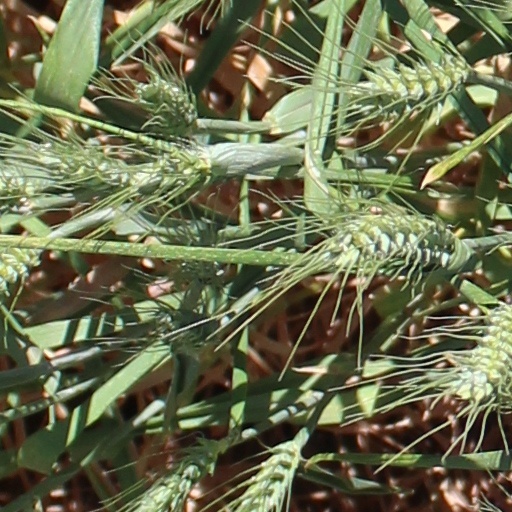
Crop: wheat